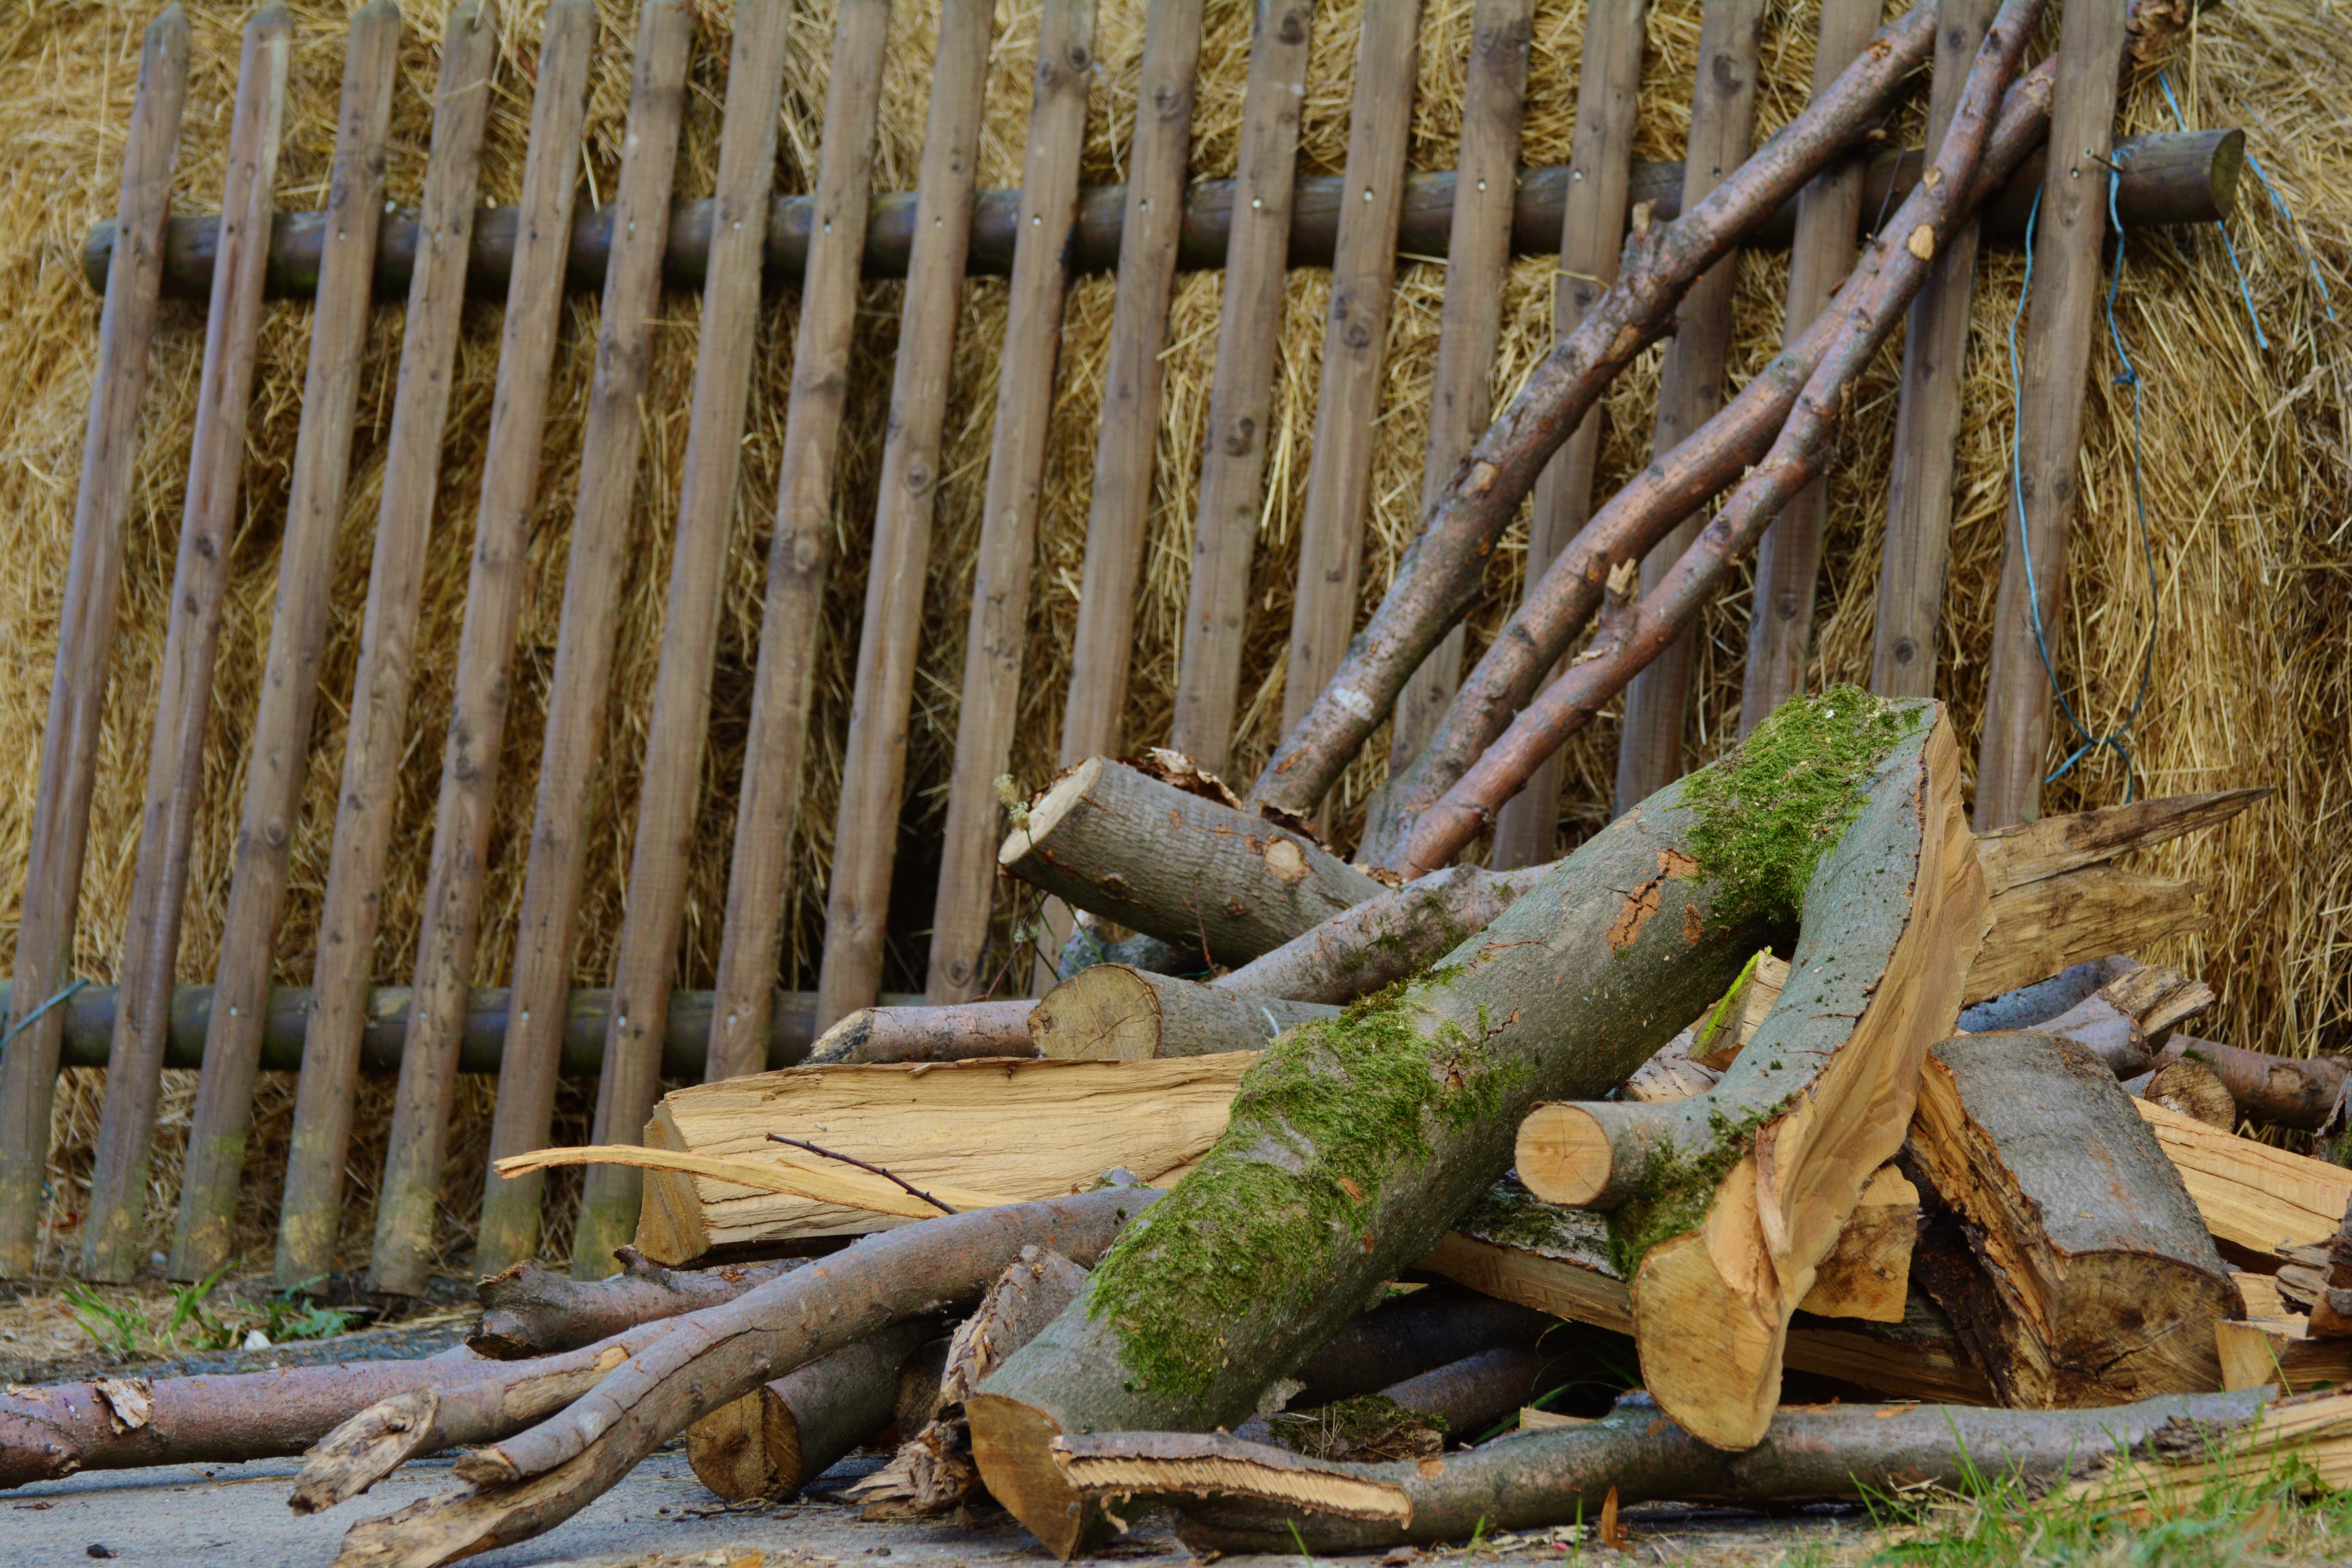
tree, forest, branch, fence, wood, farm, trunk, rustic, wildlife, zoo, jungle, reptile, firewood, fauna, limit, garden fence, wood fence, battens, paling, stack wood